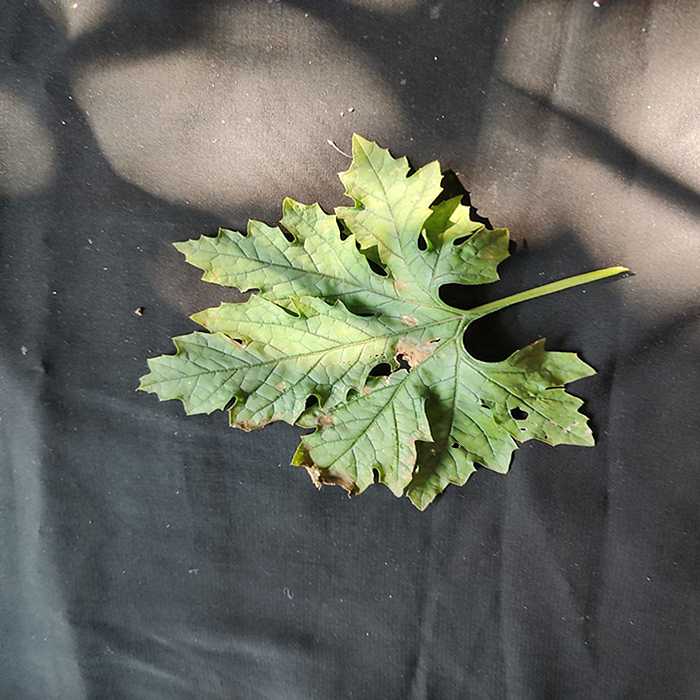
Plant: Bitter Gourd
Label: Downey mildew